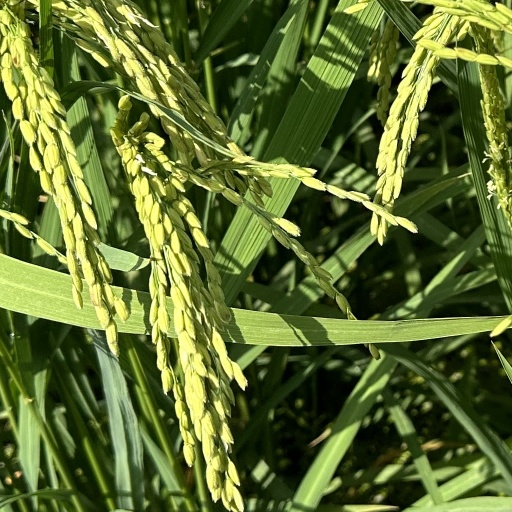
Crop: rice